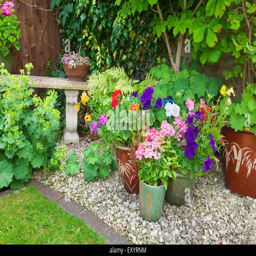
shady corner of a garden with containers full of colorful flowers